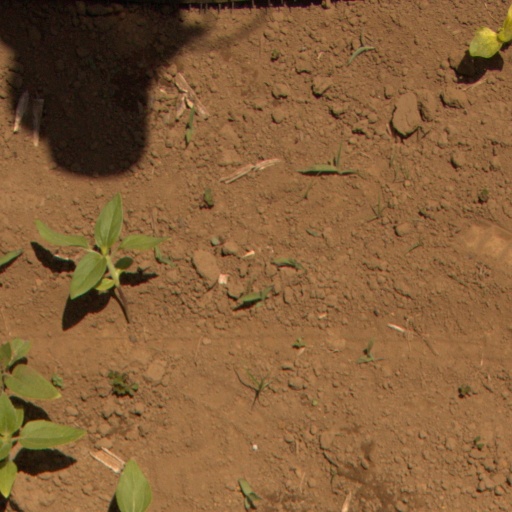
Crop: Jerusalem artichoke